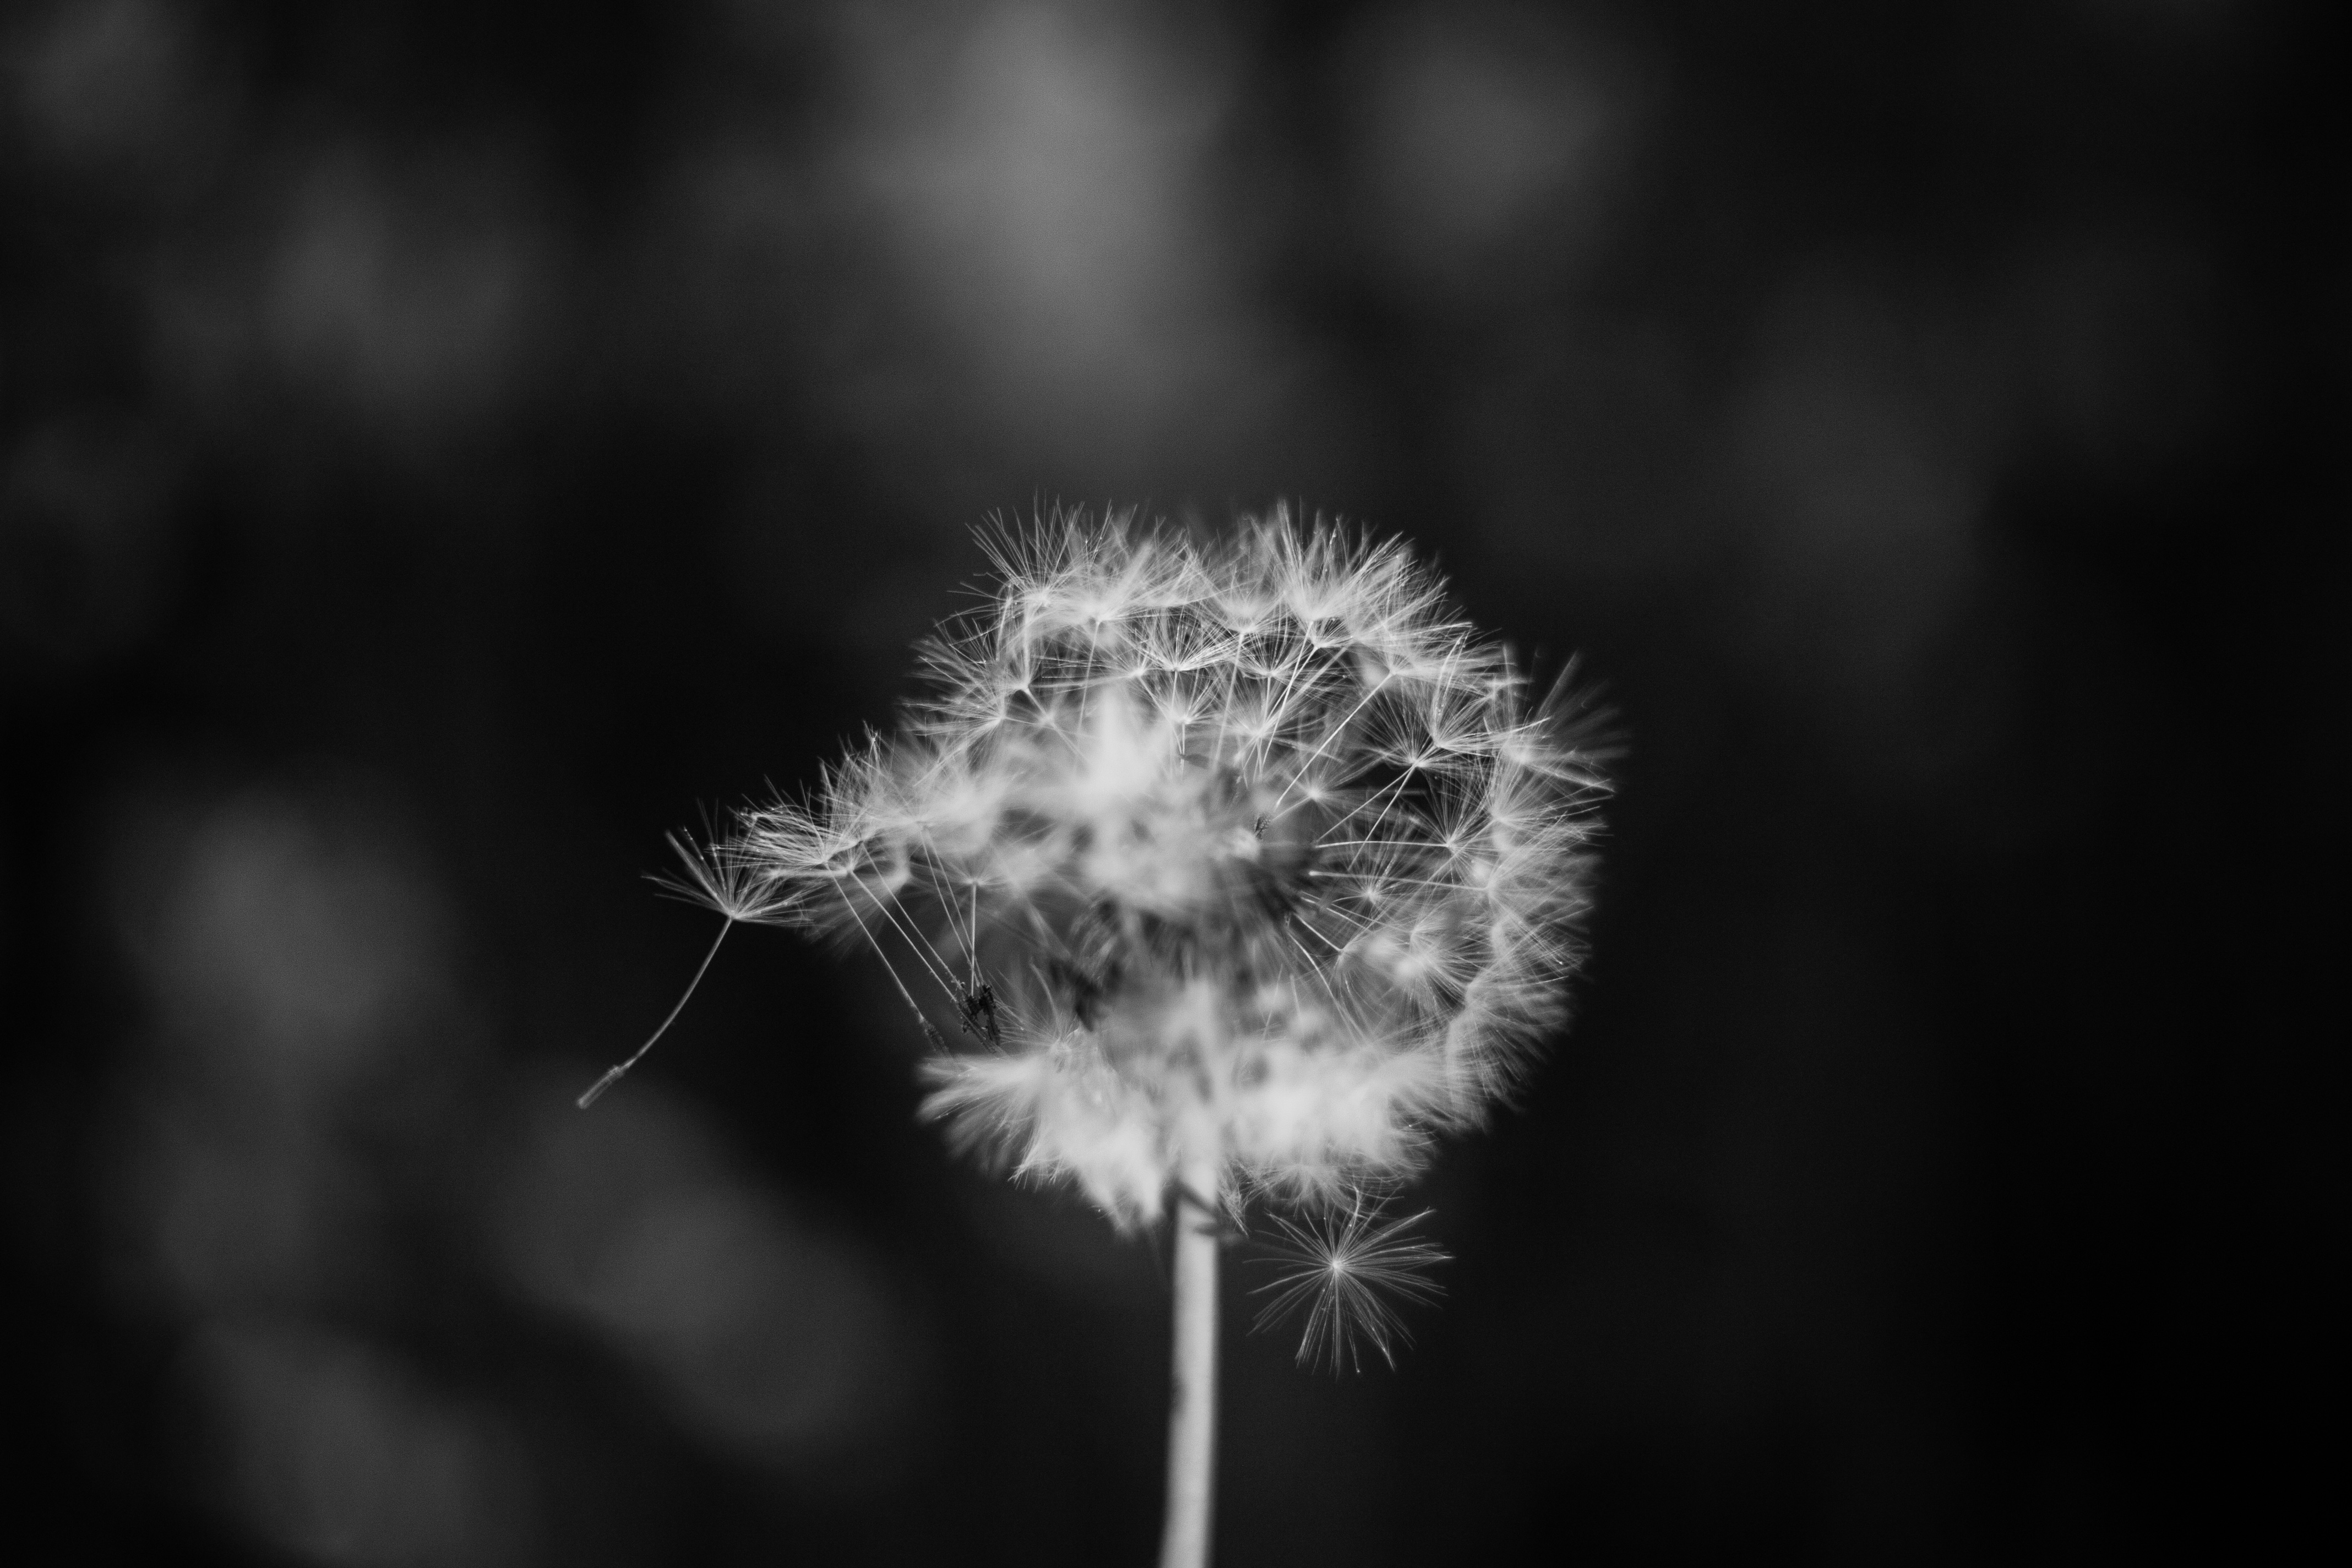
nature, grass, branch, black and white, plant, white, photography, dandelion, leaf, flower, sparkler, darkness, black, monochrome, flora, close up, macro photography, flowering plant, daisy family, monochrome photography, plant stem, land plant